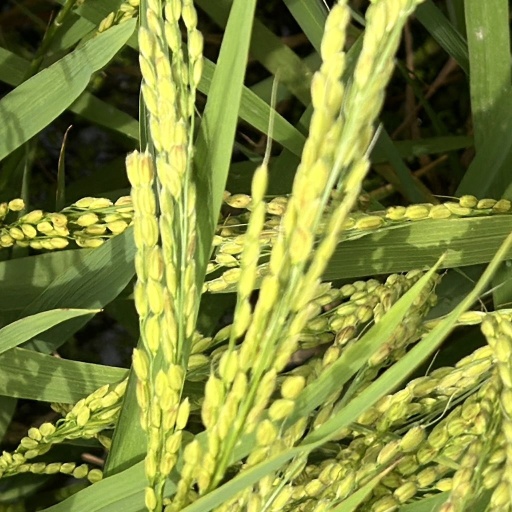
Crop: rice